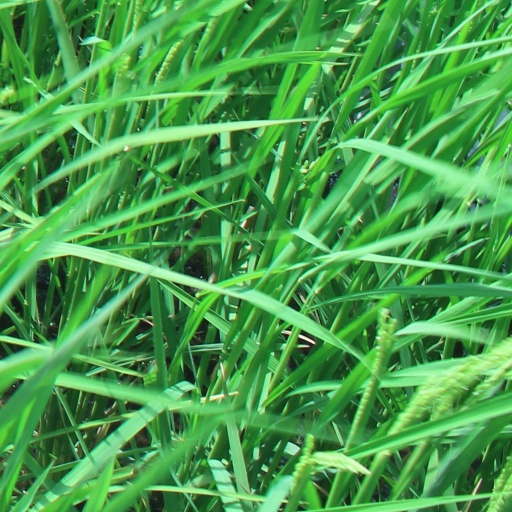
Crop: rice